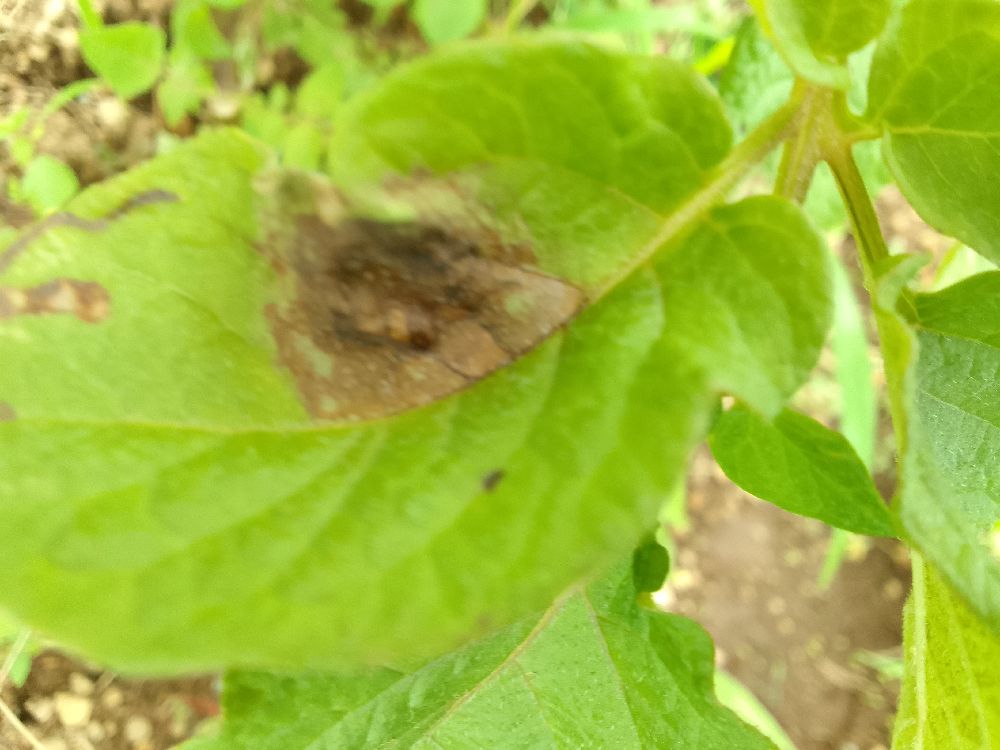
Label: Late blight